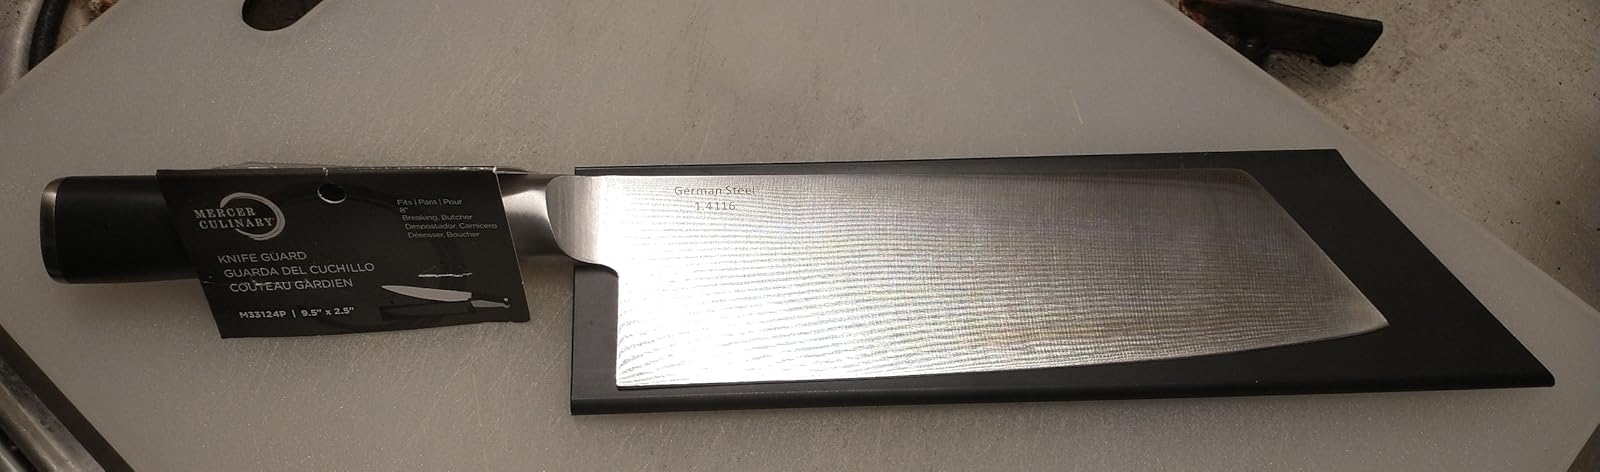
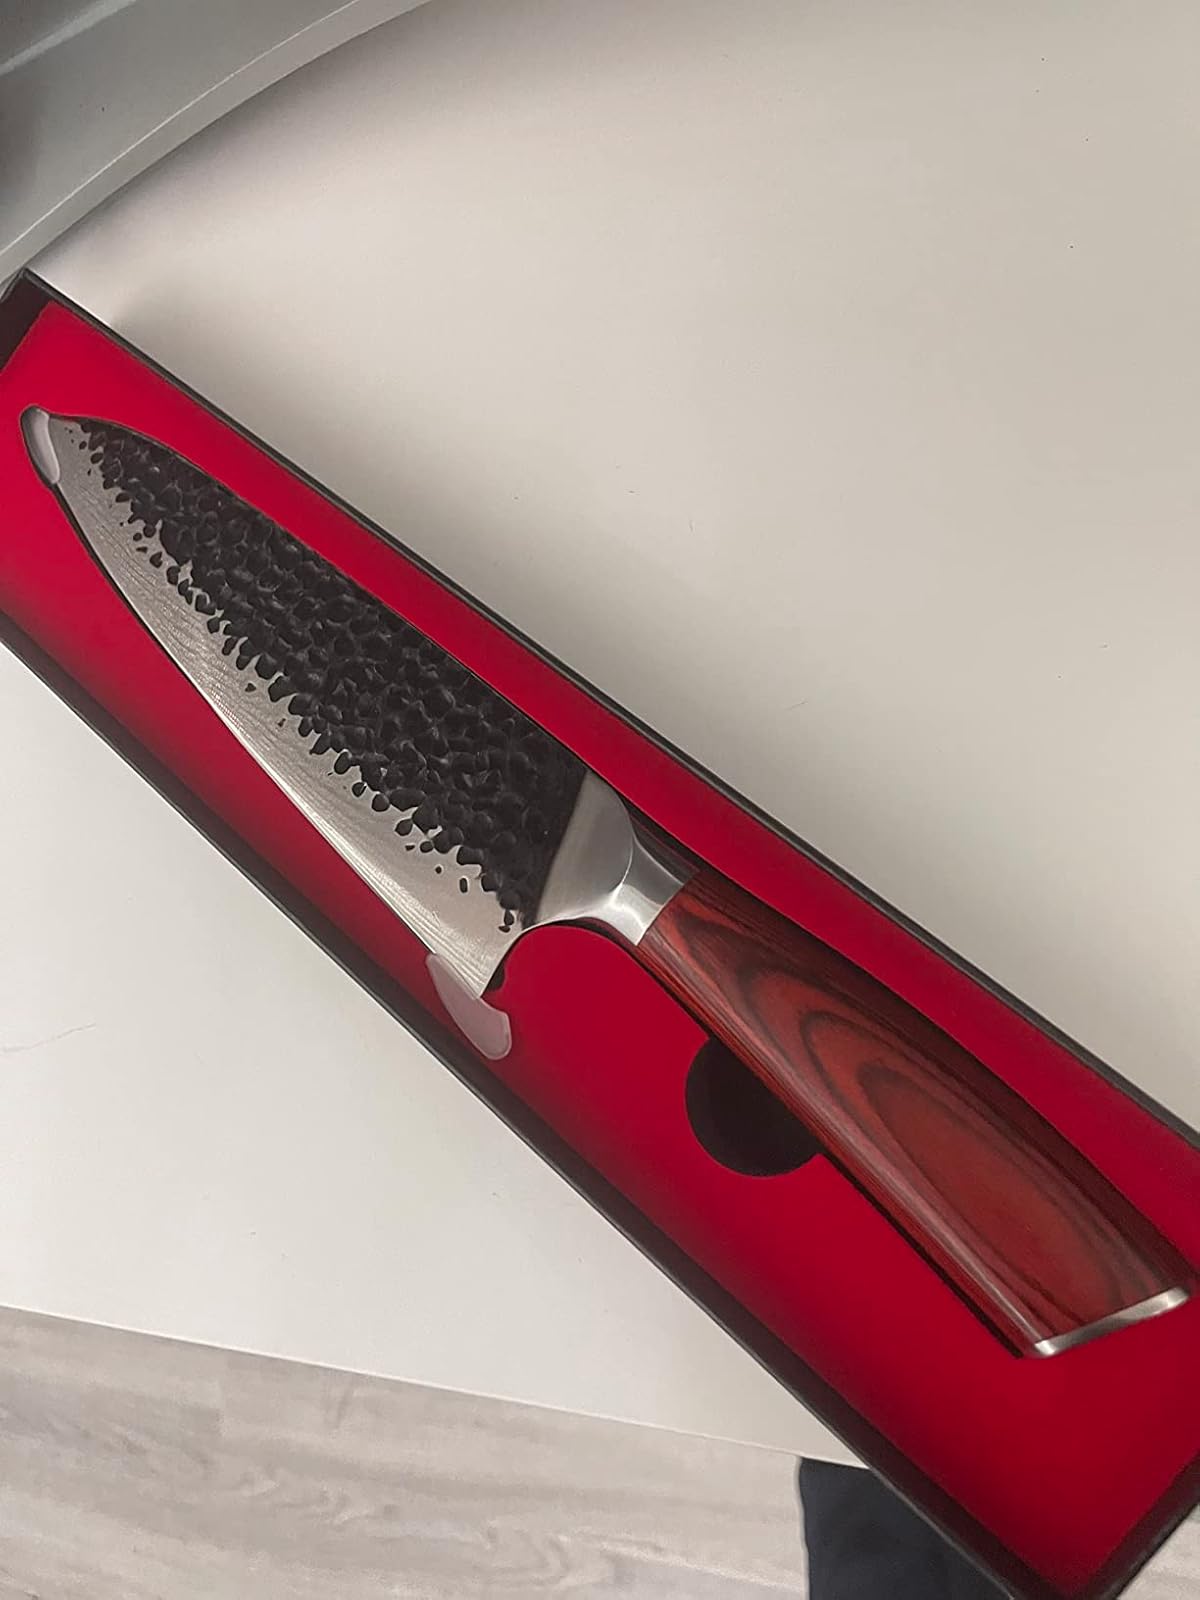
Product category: items_knife
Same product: no